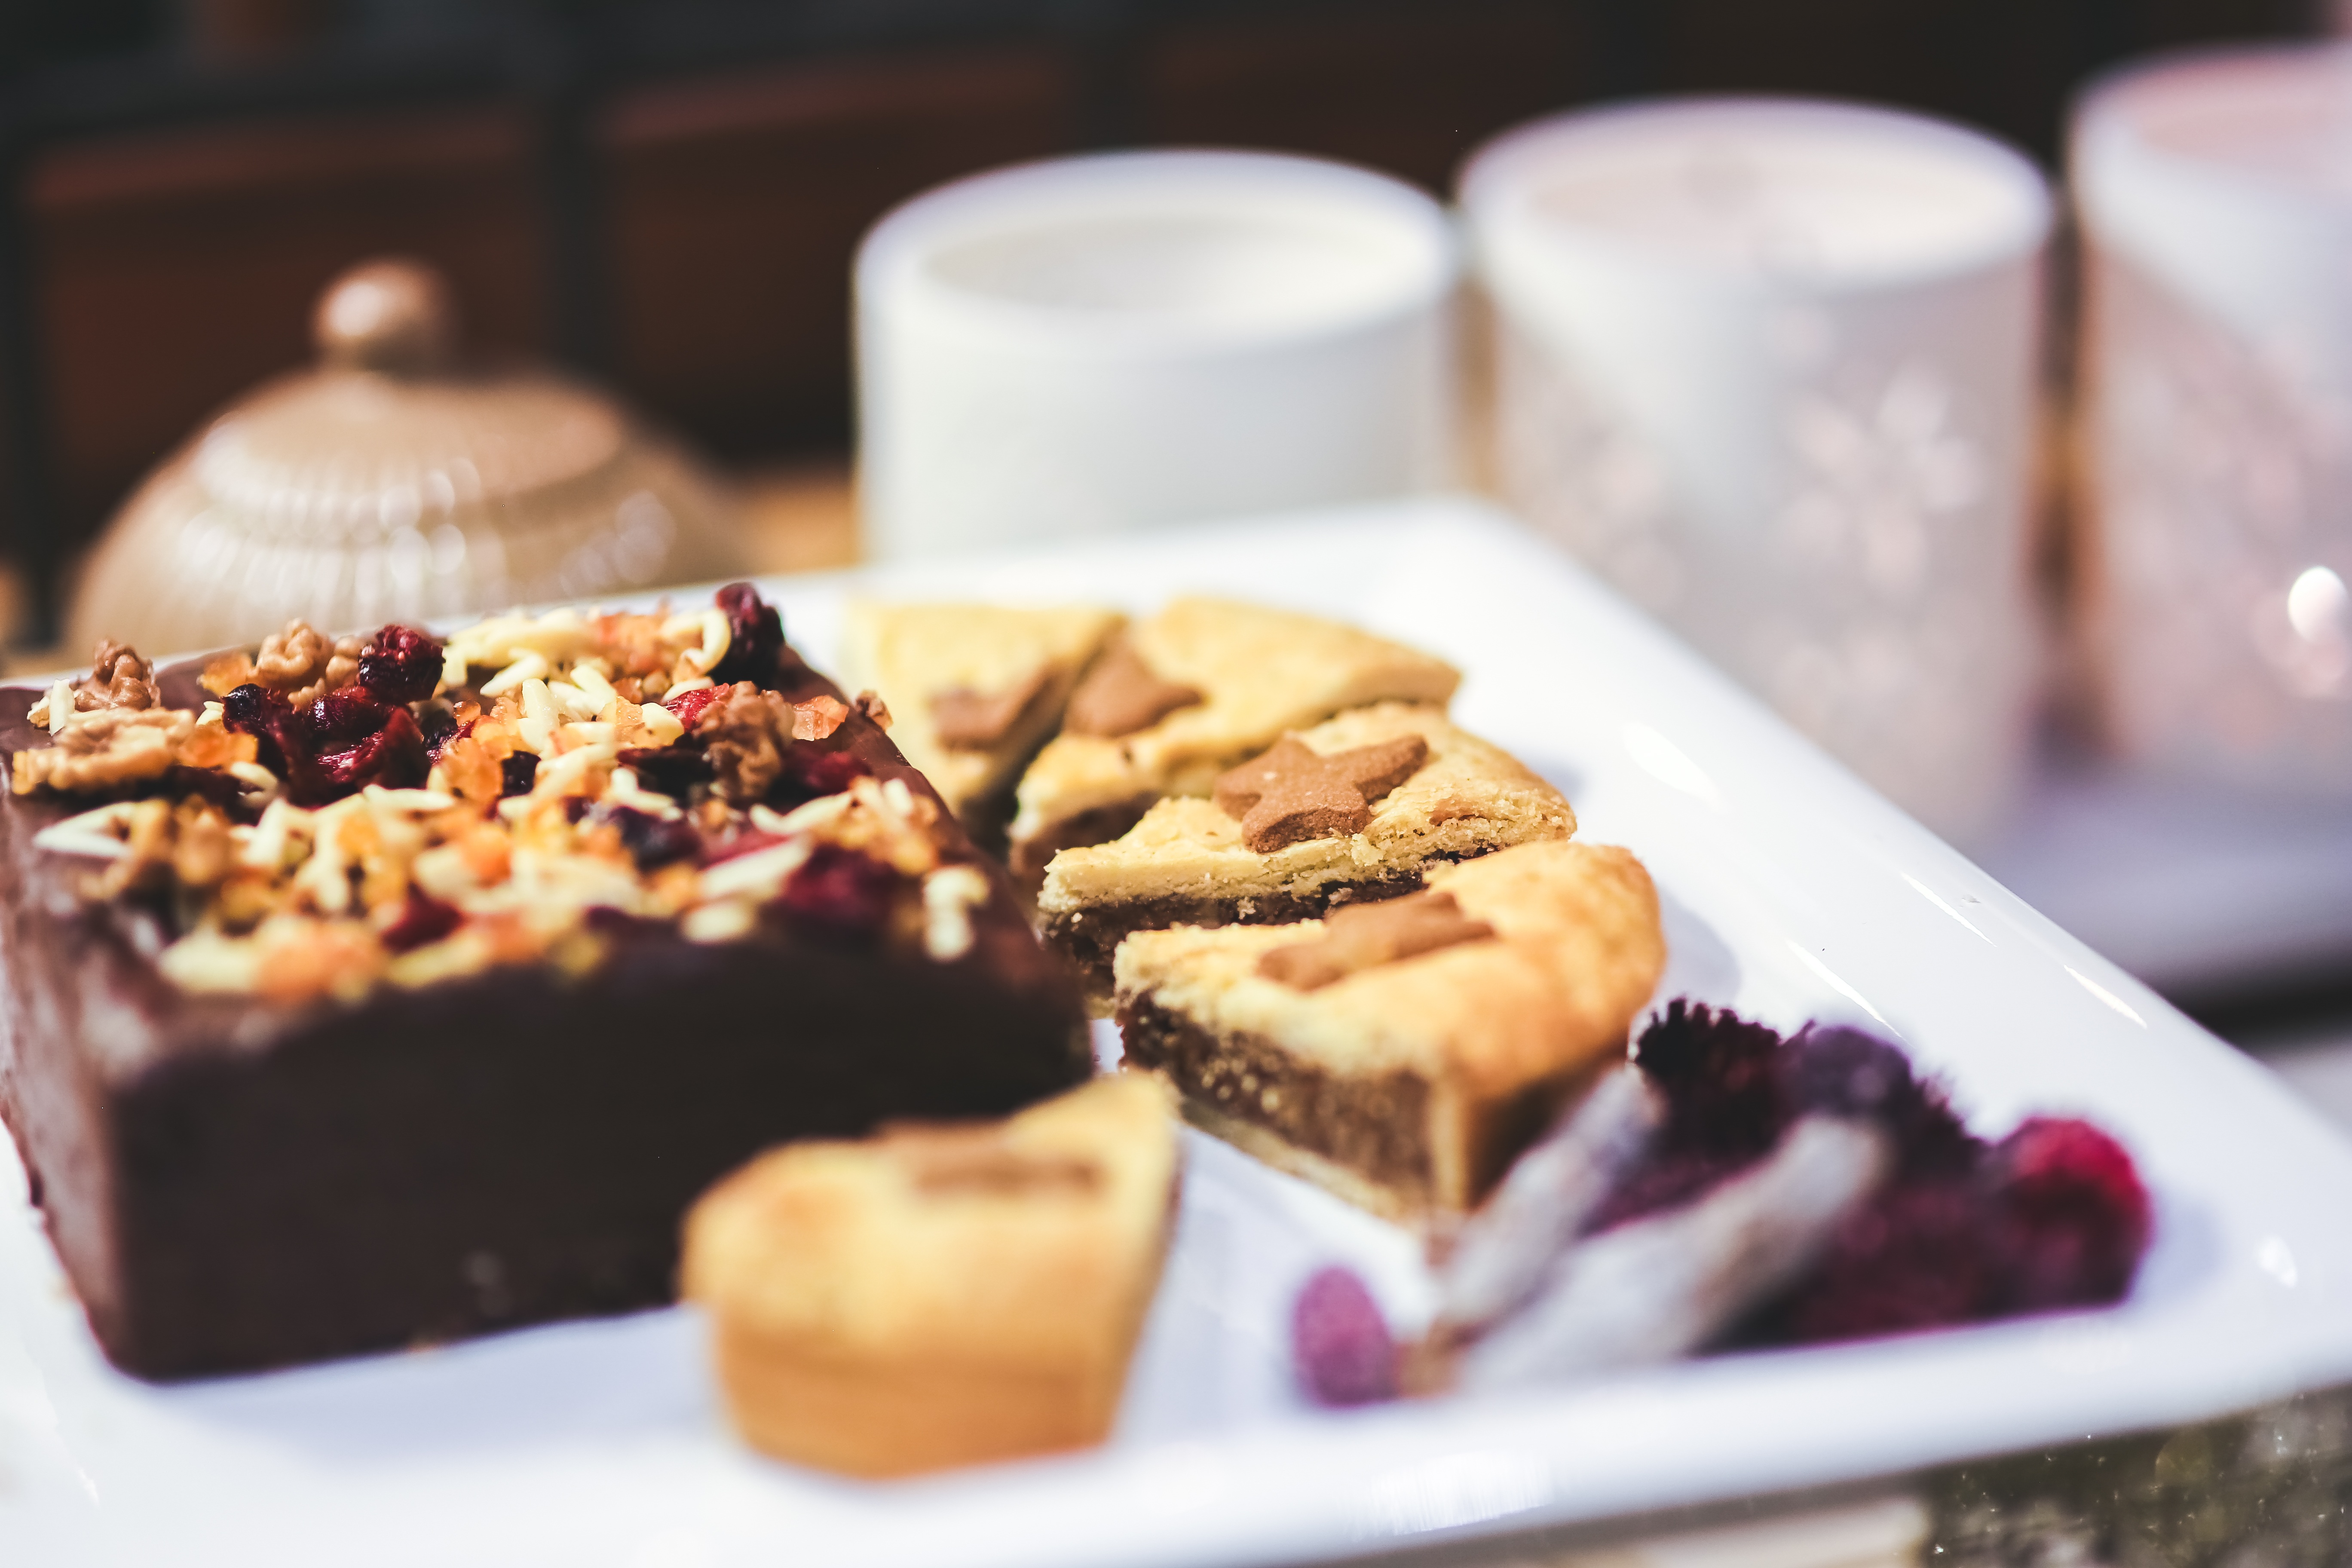
berry, sweet, dish, meal, food, produce, breakfast, baking, christmas, dessert, cake, pie, sweets, xmas, sweetness, brownie, baked goods, cakes, flavor, chocolate brownie, blikle